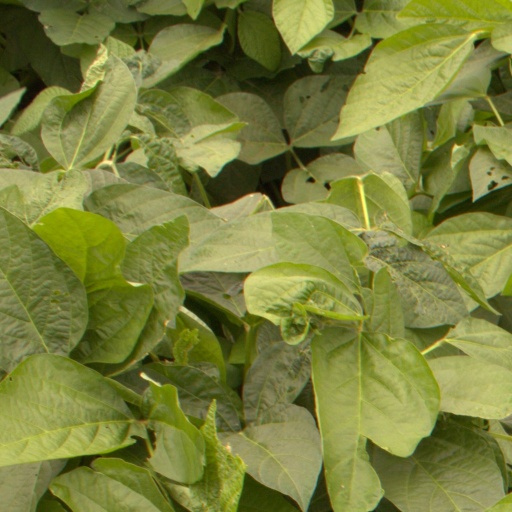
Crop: soybean